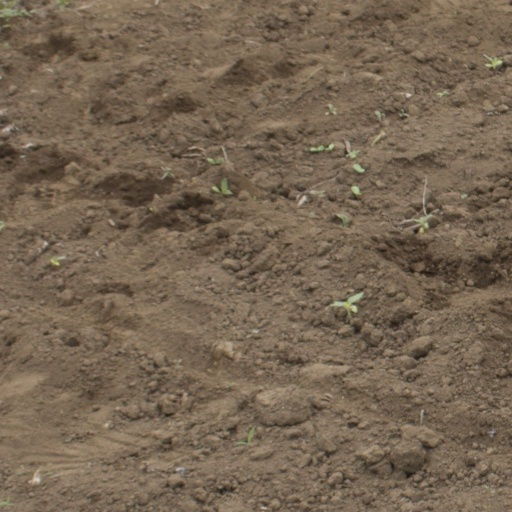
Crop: Jerusalem artichoke